Sophia Parnok

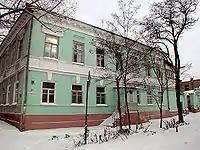
Birthplace of Parnok in Taganrog

Shortly after Alexandra's death, Yakov remarried with the children's German governess. While they materially were brought up in comfort, the children had little emotional support from their step-mother. As a result, Parnokh felt that she had been forced to grow up too fast and did not have a childhood. In 1894, she entered the Mariinskaya Gymnasium and from this period, began writing profusely, producing around 50 poems which are representative of her juvenilia. Unlike her brother's teenage writings, Parnokh's works from the period do not reflect influences of the decadent or symbolist artists who were prolific at this time. Instead, her work explored her feelings, burgeoning lesbianism, and fantasies with a more psychological, than artistic purpose. Through her poetry, she became unperturbed by disapproval and seemed to accept her lesbianism as an innate trait that made her unique and different. In addition, she suffered from Graves' disease, which affected her looks and made her feel increasingly unusual, as did her intense identification with both Russia and her Jewishness—a position not shared by her father's indifference to his religion nor her brother's loathing of Russia and the antisemitism he faced.